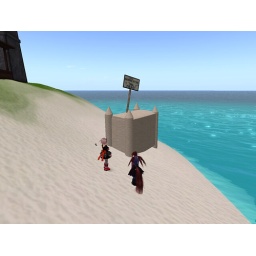
daddy went afk asn sissy and I built a sand castle around him